Charles Becker

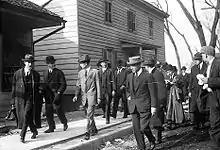
Becker (center) being escorted to Sing Sing

Charles Becker (July 26, 1870 – July 30, 1915) was a lieutenant in the New York City Police Department between the 1890s and the 1910s. He was convicted of first degree murder and executed for the killing of Herman Rosenthal, a bookmaker and gambler, in 1912 near Times Square.